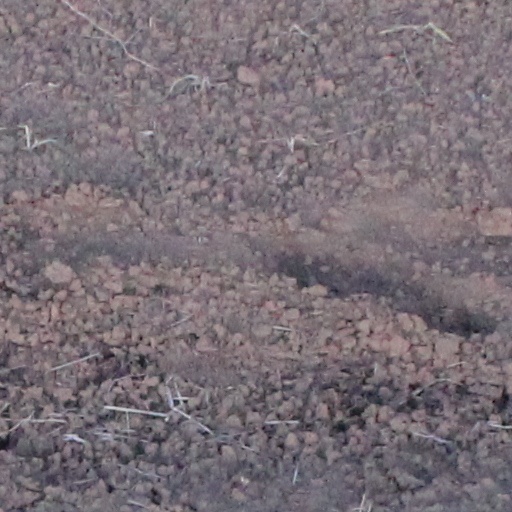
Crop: wheat